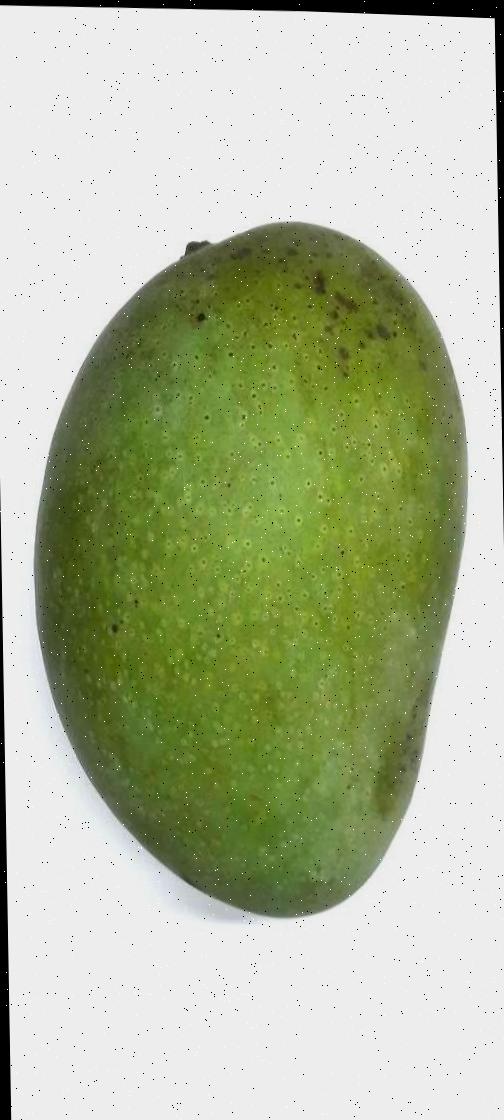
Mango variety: Fazli Shurmai